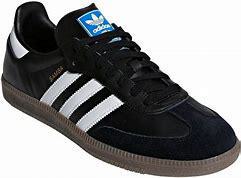
Brand: Adidas
Model: Samba OG